Naviband

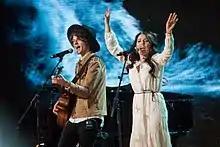
Naviband performing in Jurmala in 2017

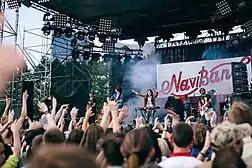
Naviband at Rock za Bobrov Festival

Naviband (stylised as NAVIBAND, until late 2016 also called NAVI) is a Belarusian indie folk band. The band was founded as a duo between singer/songwriter and guitar player Artsiom Lukyanenka and singer/songwriter Kseniya Zhuk (Lukyanenka), later also featured guitar player, producer Aliaksandr Tabolski, bass - Uladzislaŭ Čaščavik, drums - Uladzimir Beher, Yaroslav Tomilo as a sound engineer and manager. Originally founded in Minsk, they have been based in Warsaw since 2020.